Answer in natural language. Considering the relative positions, is dark red upholstered chair with wooden legs (marked B) to the left or right of dark red upholstered chair with wooden legs (marked C)? Choose between the following options: right or left
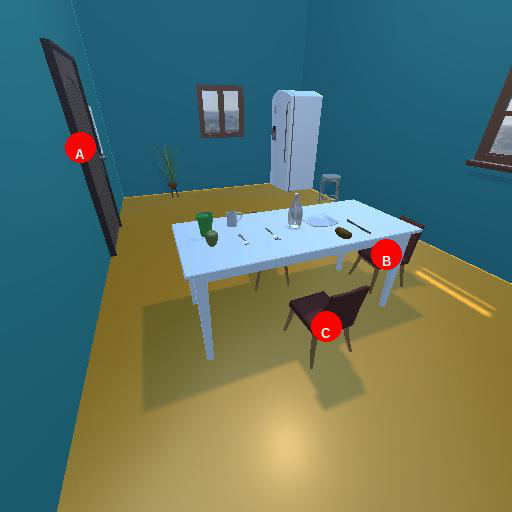
<answer>right</answer>